Joseph Needham

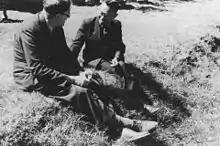
Tang Fei-fan and Joseph Needham in Kunming, Yunnan 1944

Under the Royal Society's direction, Needham was the director of the Sino-British Science Co-operation Office in Chongqing from 1942 to 1946. During this time he made several long journeys through war-torn China and many smaller ones, visiting scientific and educational establishments and obtaining for them much needed supplies. His longest trip in late 1943 ended in far west in Gansu at the caves in Dunhuang at the end of the Great Wall where the earliest dated printed book - a copy of the Diamond Sutra - was found. The other long trip reached Fuzhou on the east coast, returning across the Xiang River just two days before the Japanese blew up the bridge at Hengyang and cut off that part of China. In 1944 he visited Yunnan in an attempt to reach the Burmese border. Everywhere he went he purchased and was given old historical and scientific books which he shipped back to Britain through diplomatic channels. They were to form the foundation of his later research. He got to know Zhou Enlai, first Premier of the People's Republic of China, and met numerous Chinese scholars, including the painter Wu Zuoren, and the meteorologist Zhu Kezhen, who later sent crates of books to him in Cambridge, including 2,000 volumes of the "Gujin Tushu Jicheng" encyclopaedia, a comprehensive record of China's past.